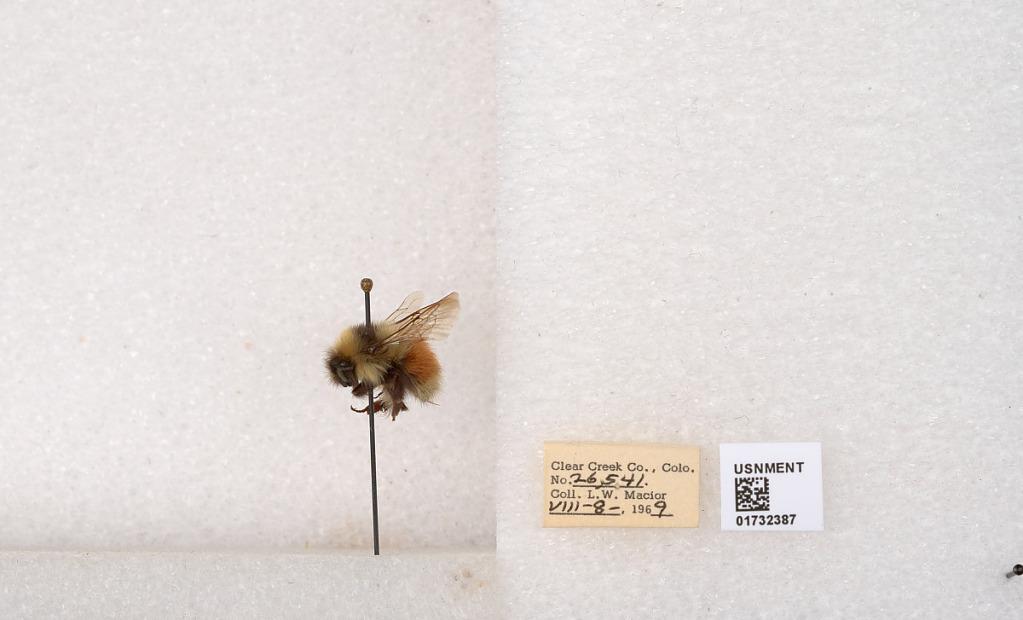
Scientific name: Bombus (Pyrobombus) sylvicola Kirby
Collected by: L. Macior
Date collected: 1969-8-8
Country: United States
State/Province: Colorado
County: Clear Creek
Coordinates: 39.7006, -105.694